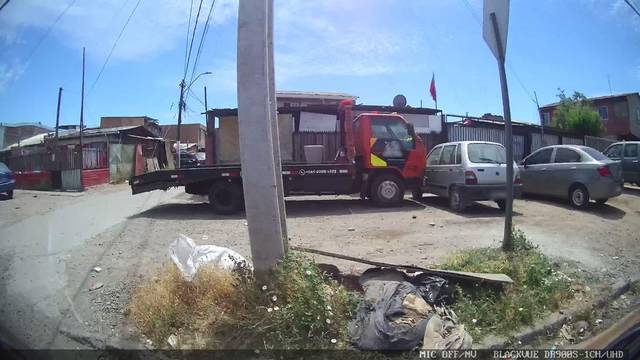
Region: Chile
Coordinates: -33.504, -70.731